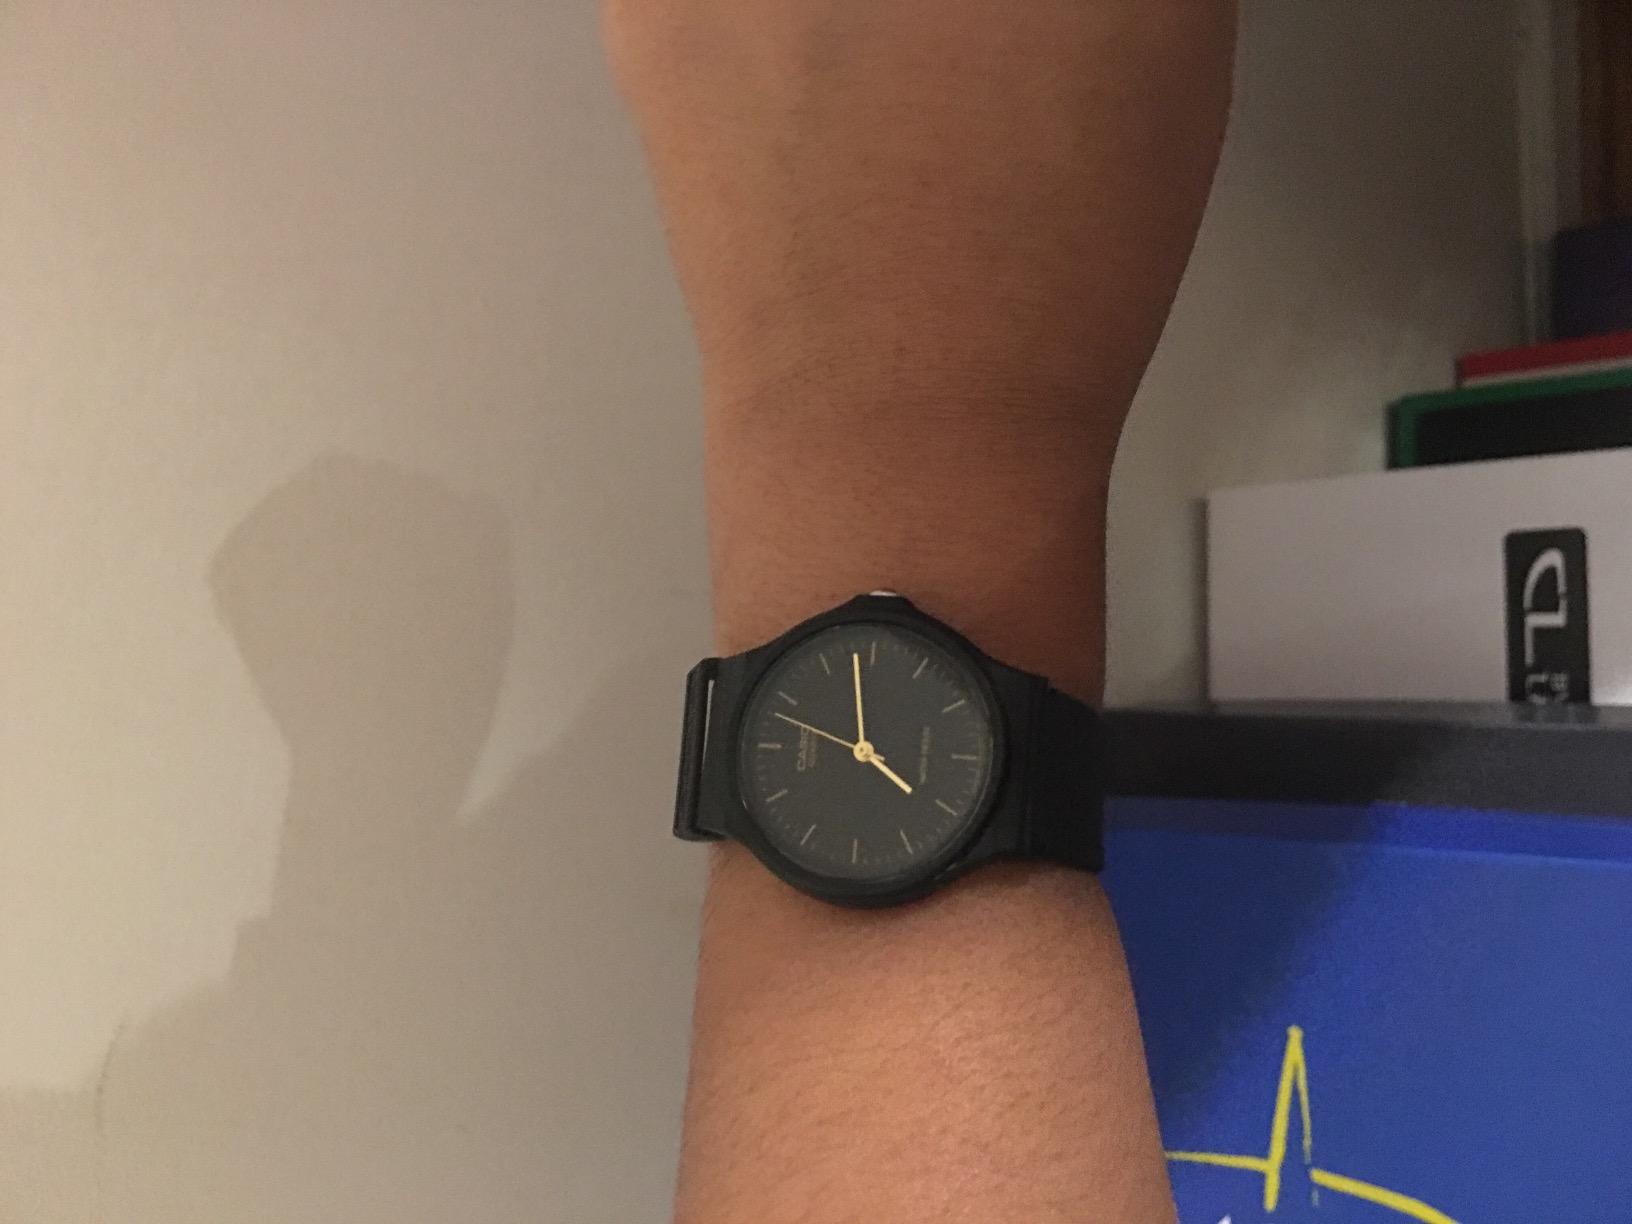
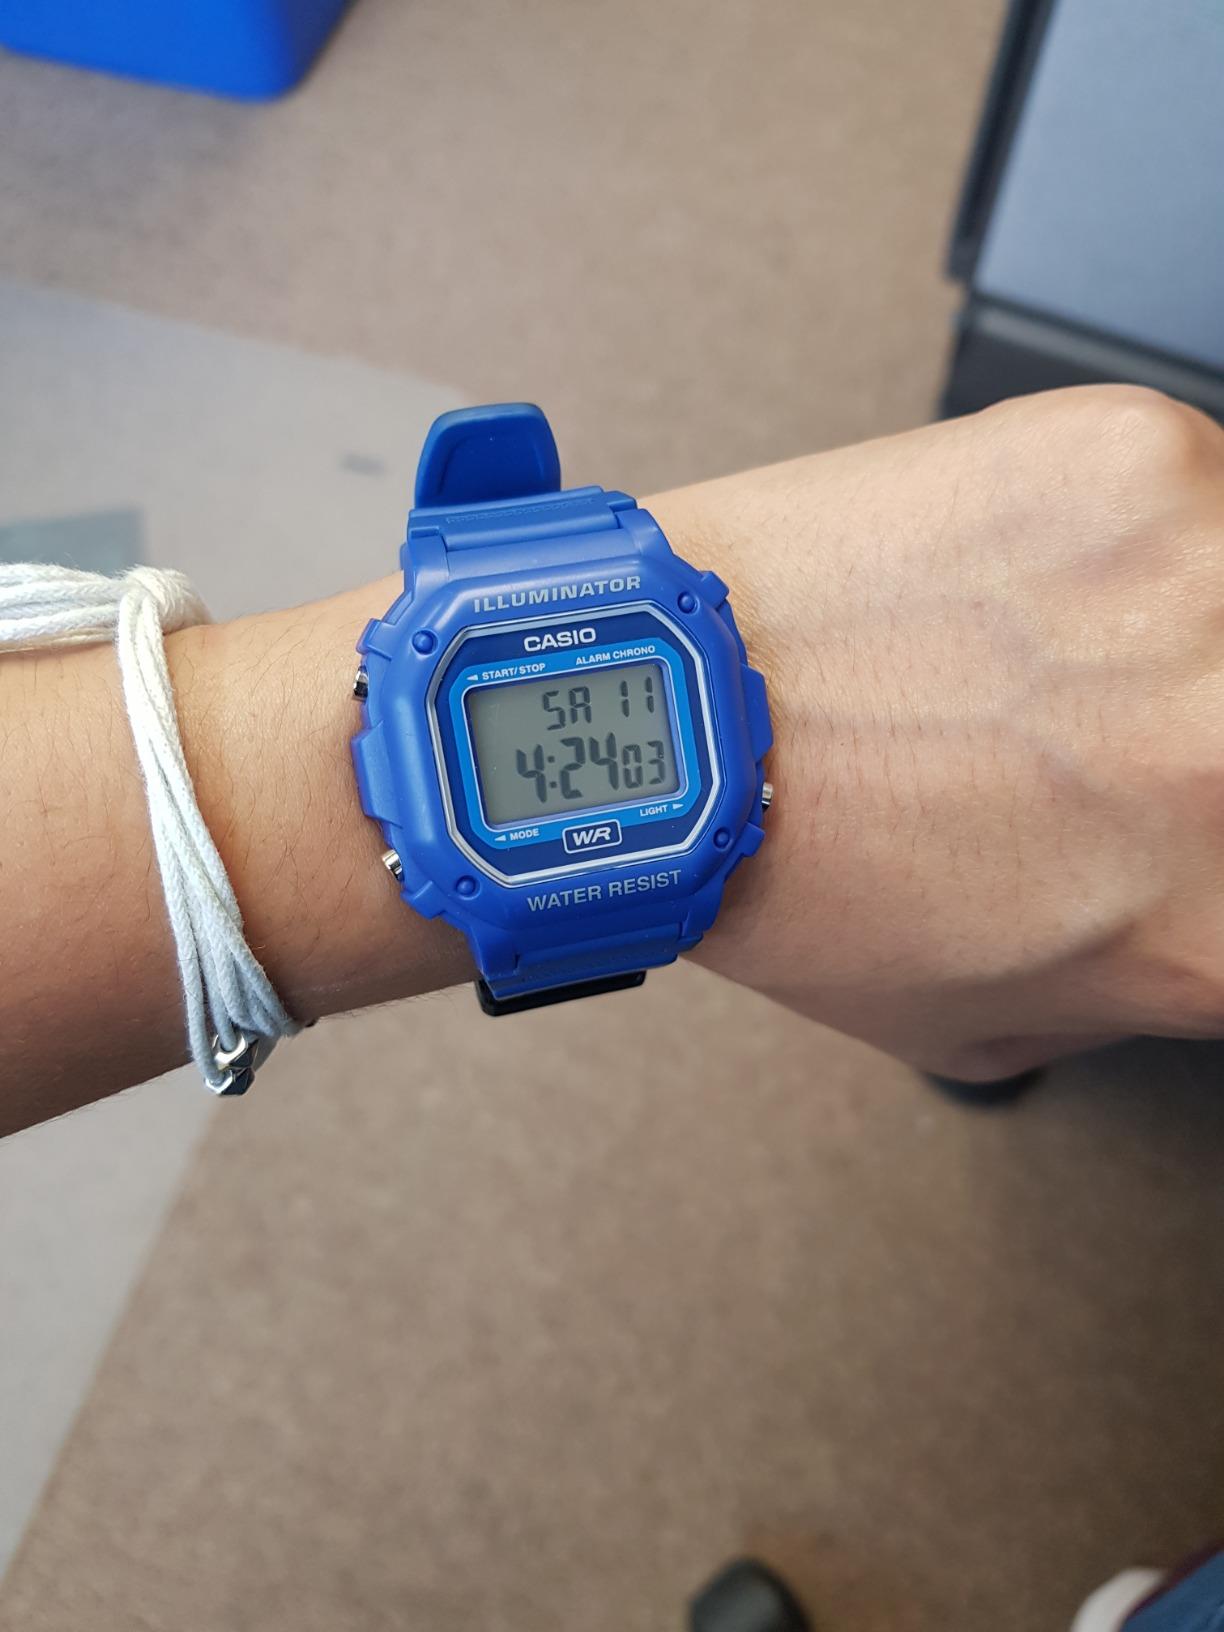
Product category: accessories_watch
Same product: no